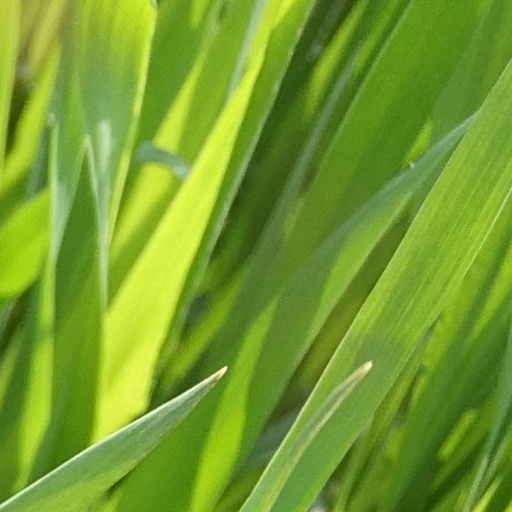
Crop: wheat